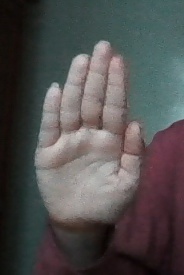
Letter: seen